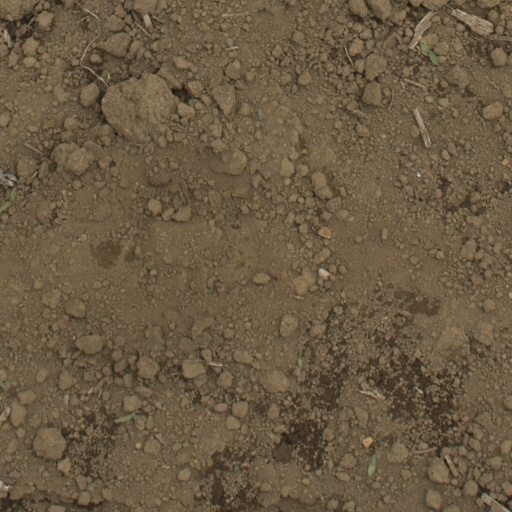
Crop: Jerusalem artichoke